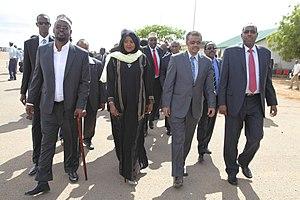
Tedros Adhanom Ghebreyesus, né le 3 mars 1965 à Asmara, est un homme politique éthiopien.